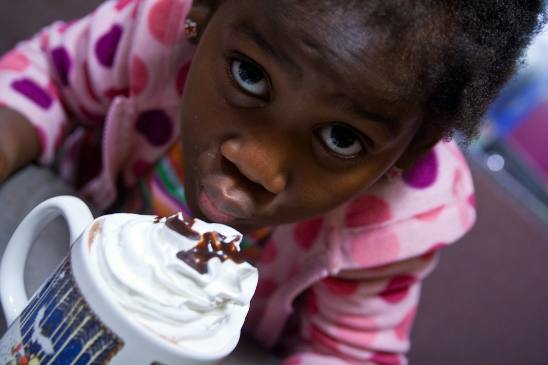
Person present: Yes